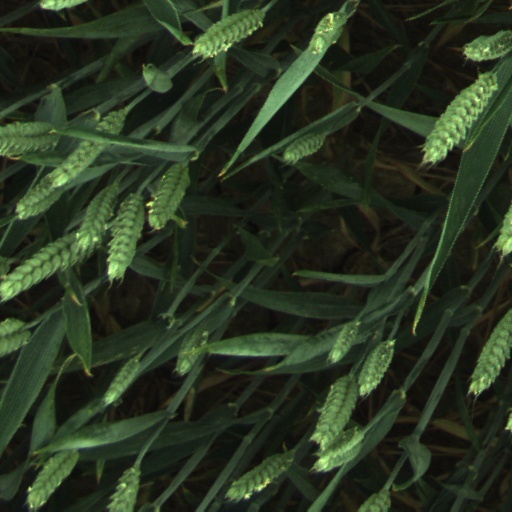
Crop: wheat